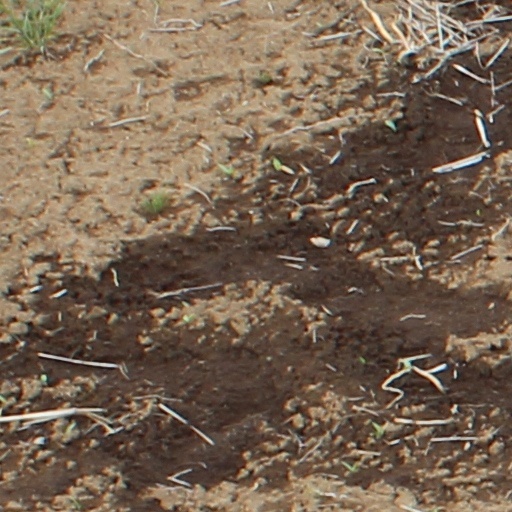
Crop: wheat